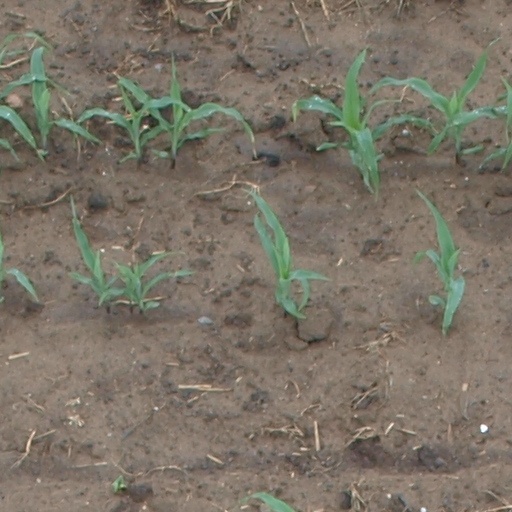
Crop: maize; corn